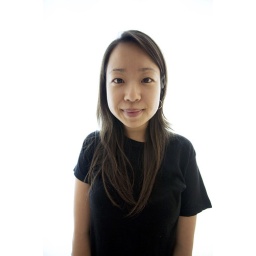
a randomly lit wall that we found next to the stairways in a korean market in LA.